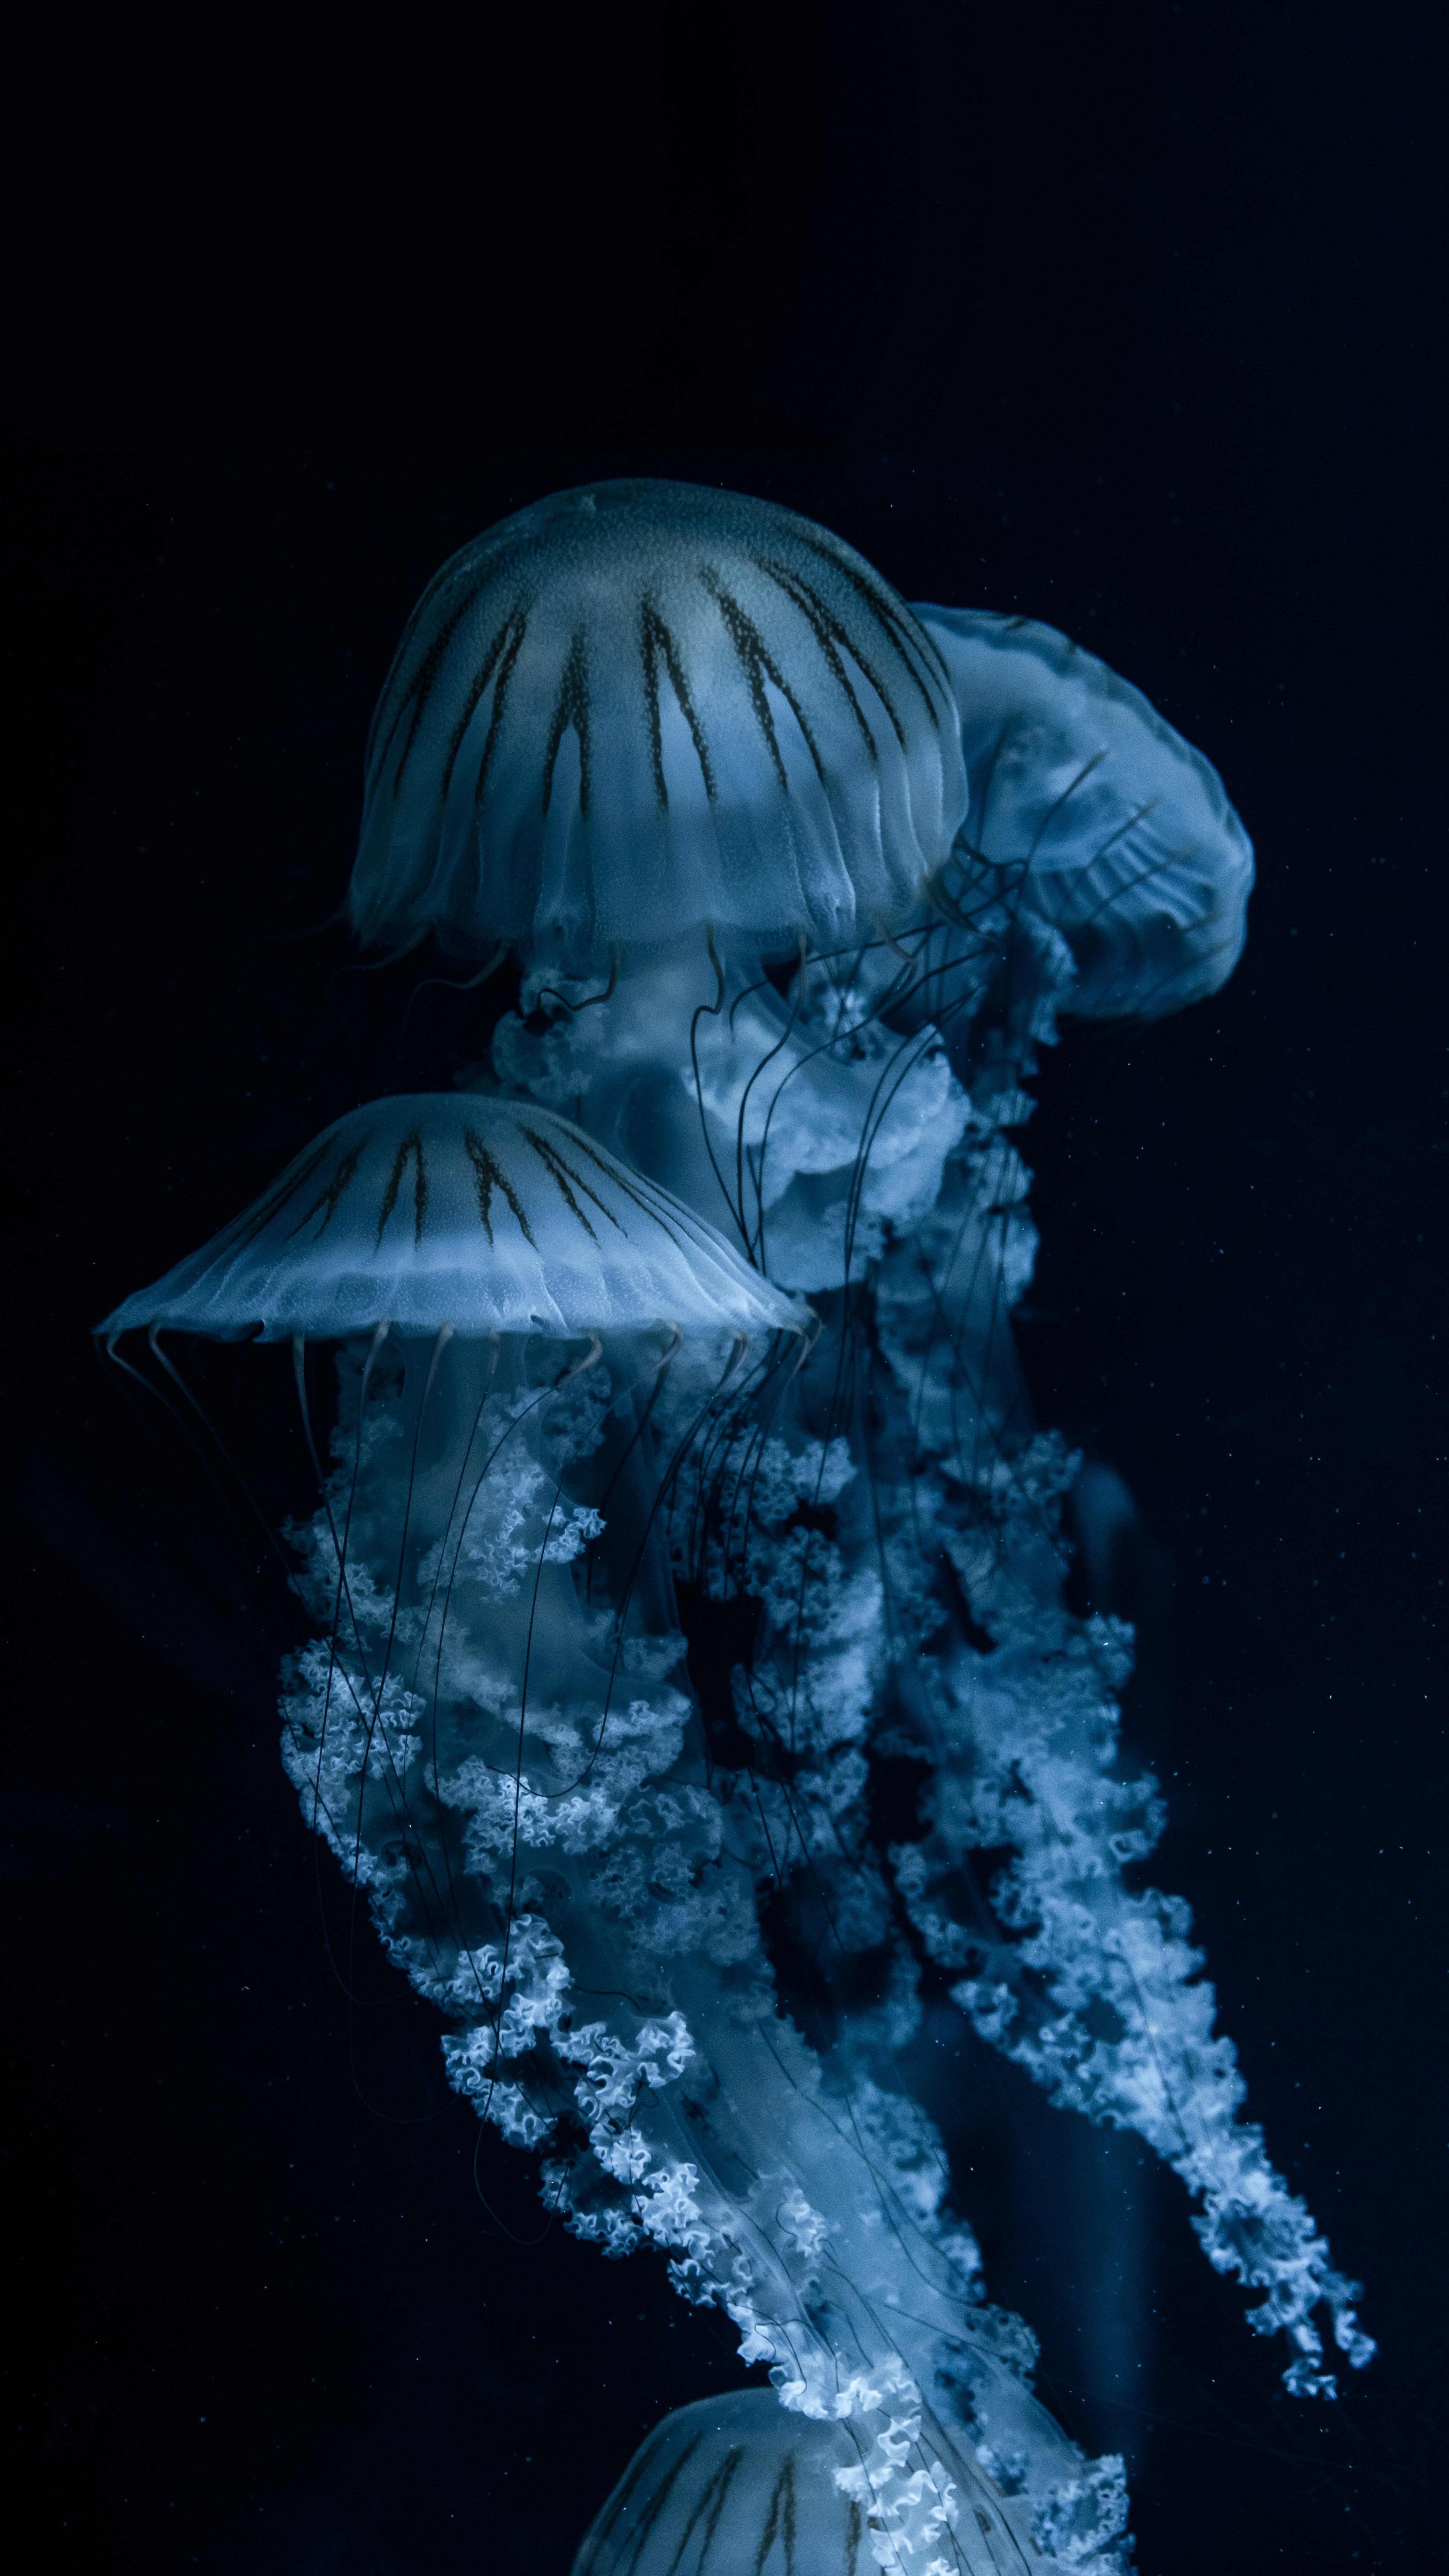
sea, water, liquid, jaw, organism, art, sculpture, statue, font, sky, electric blue, Transparent material, darkness, science, glass, water feature, illustration, visual arts, classical sculpture, smoke, freezing, fountain, animation, reflection, metal, cnidaria, ice, graphics, rock, winter